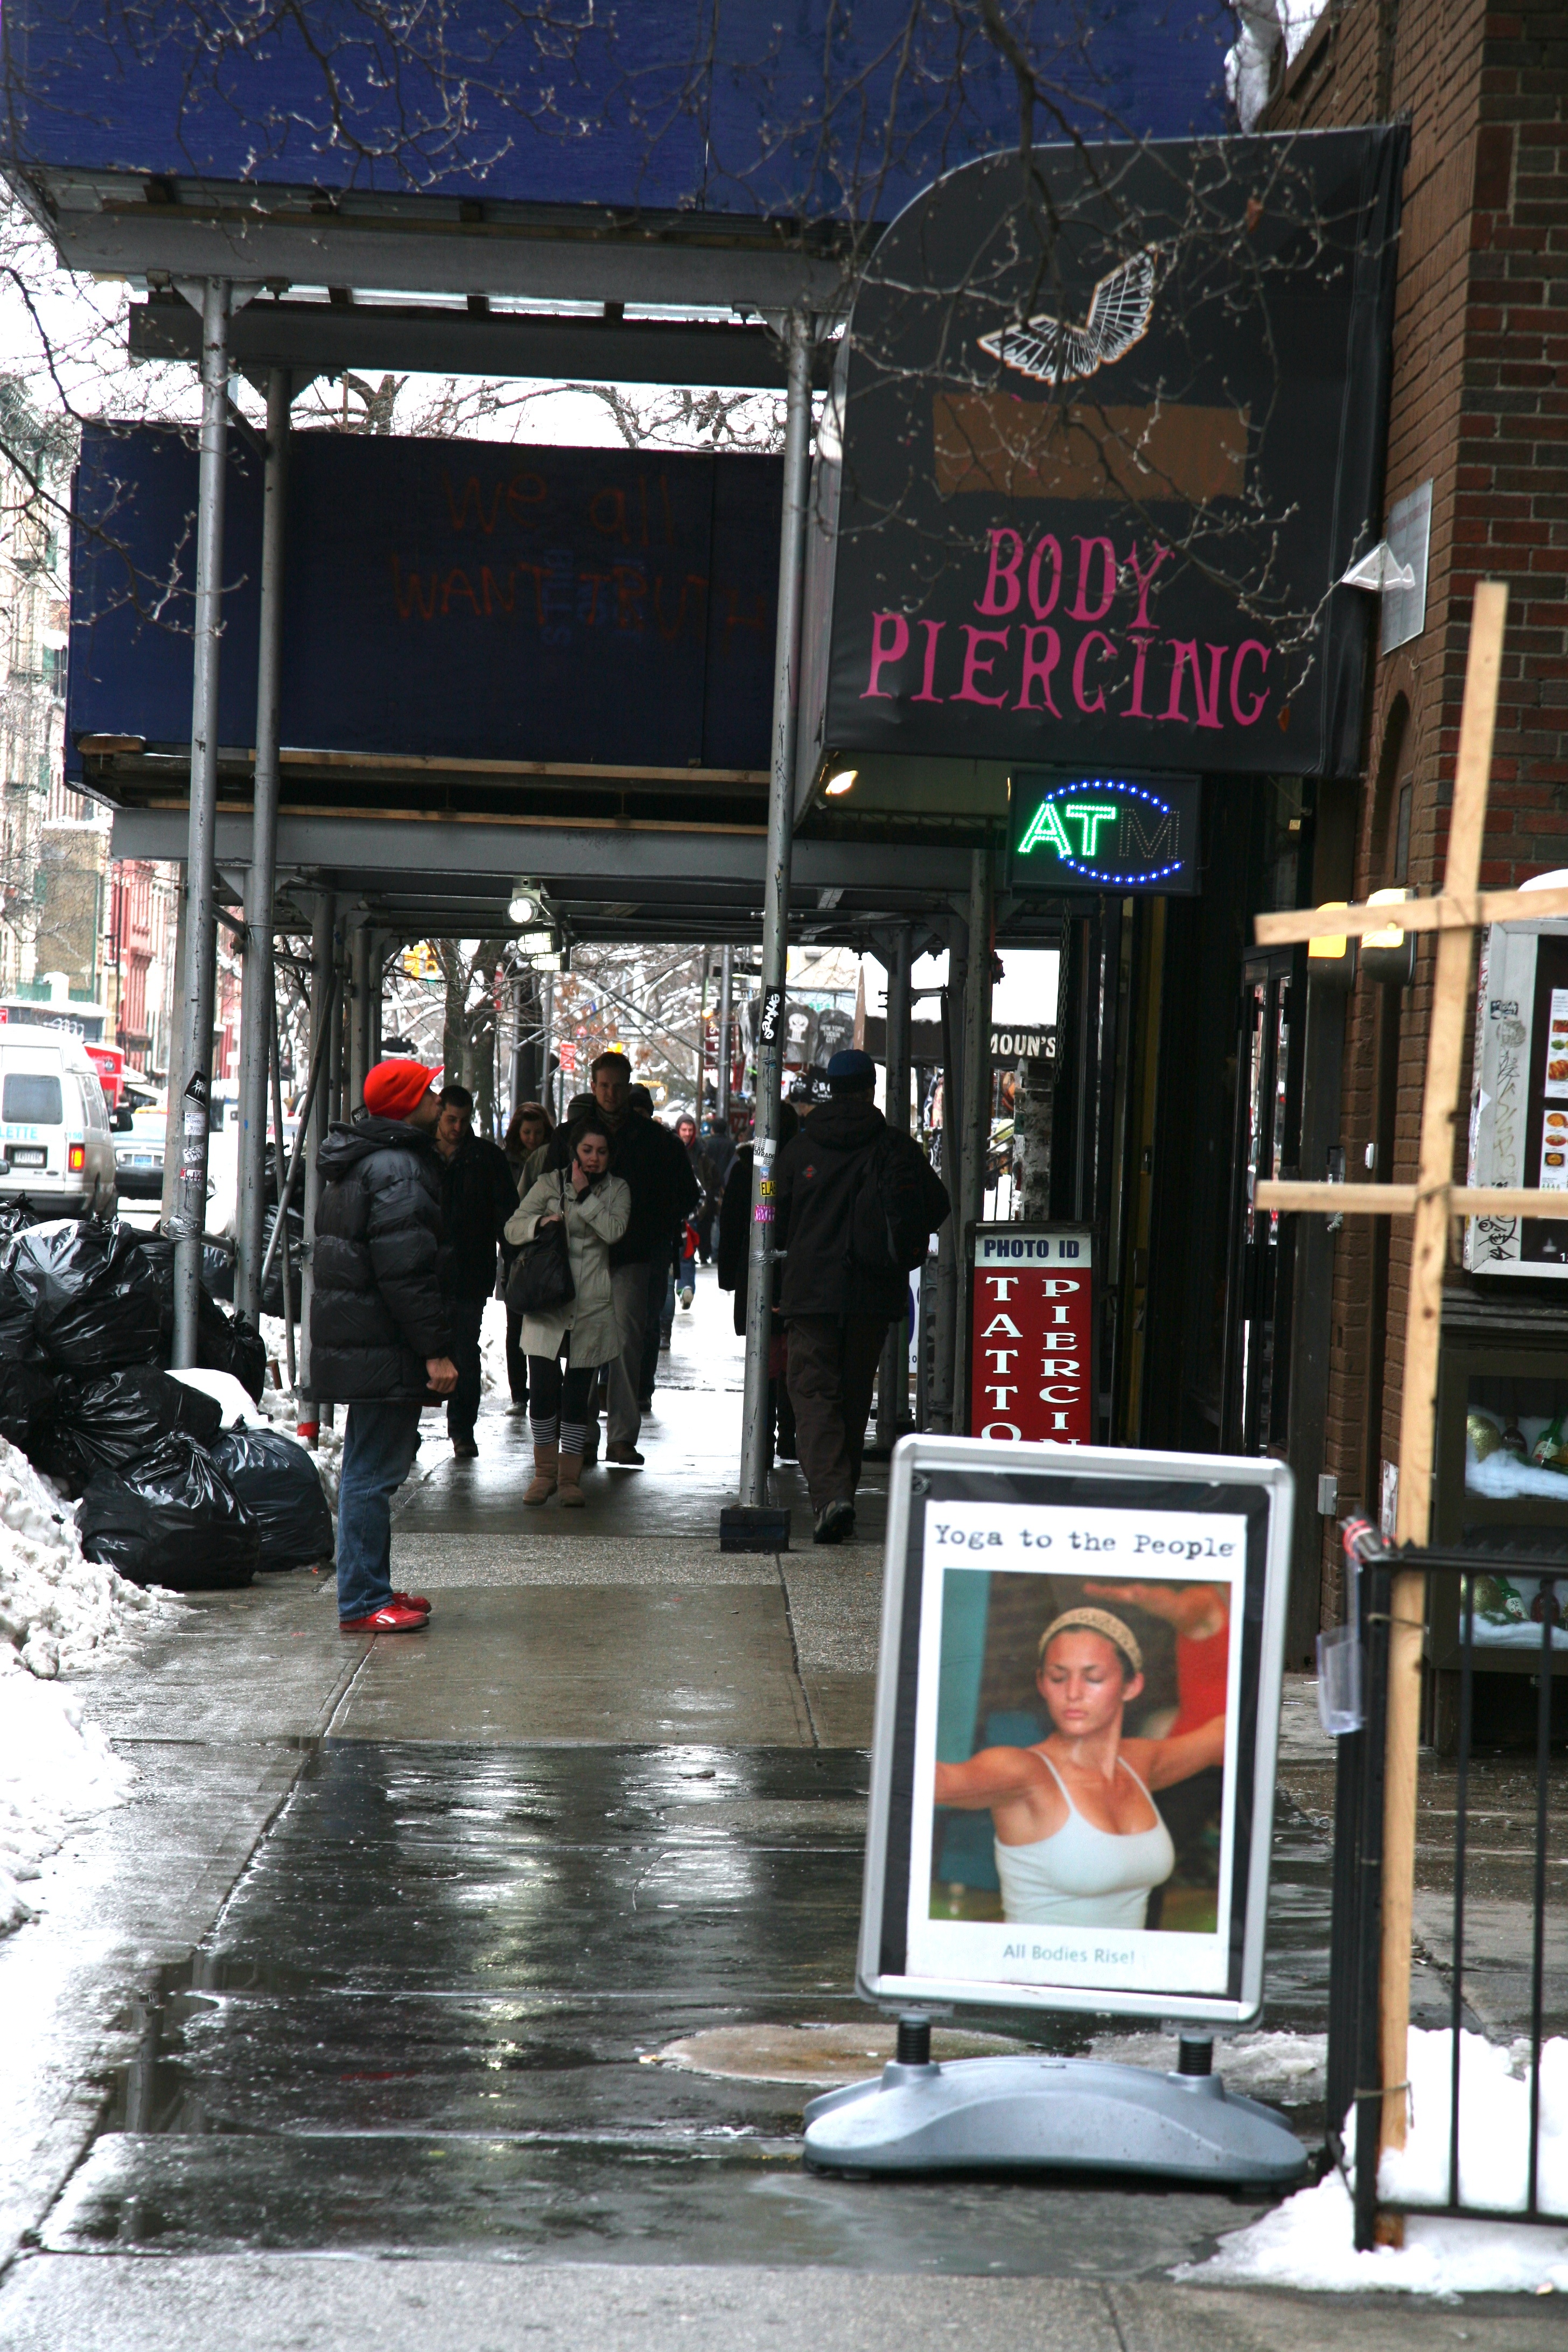
pedestrian, road, street, city, manhattan, nyc, newyork, newyorkcity, yoga, ny, eastvillage, bodypiercing, urban area